Charles Ibry

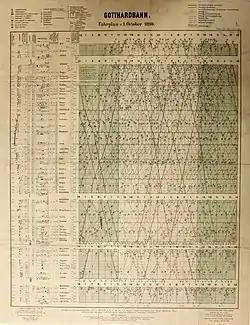
An example of an Ibry chart: Timetable of Gotthard railway in 1899

In the first half of the 1800s, the early days of train operation, little thought was given to punctuality and train safety, and many accidents occurred, often deadly. Also, extending the lax schedule of stagecoach timetabling, trains were often late or early, complicating the task of keeping trains apart on the same section of track.